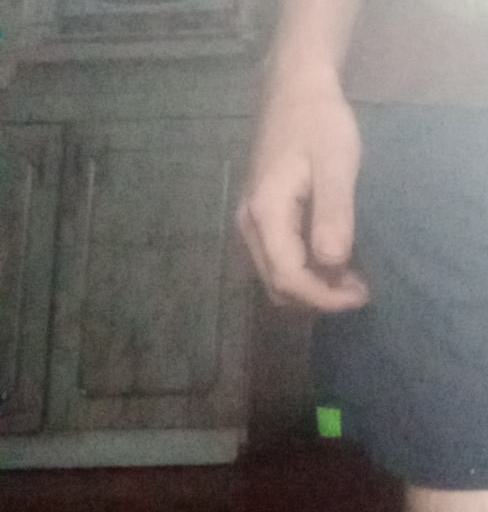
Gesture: no_gesture